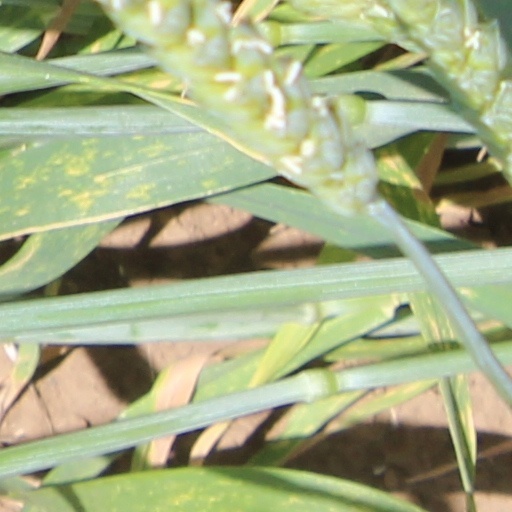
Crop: wheat